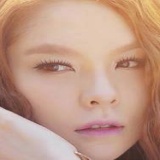
ca sĩ Saka Trương Tuyền